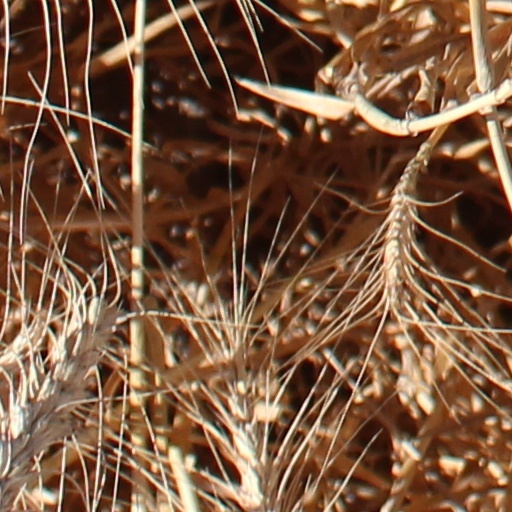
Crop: wheat